Margraviate of Brandenburg

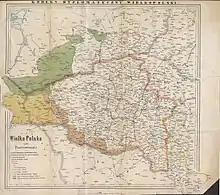
19th-century map of the 13th-century Duchy of Greater Poland of then-fragmented Poland. Territories annexed by Brandenburg from Poland marked in yellow (Lubusz Land) and green (northwestern Greater Poland)

The territorial limits of the original margraviate differed from the area of the current Bundesland Brandenburg, consisting merely of the Havelland and Zauche regions. In the following 150 years the Ascanians succeeded in winning the Uckermark, Teltow, and Barnim regions east of the Havel and Nuthe, thereby extending the Mark to the Oder River. The ("New March") east of the Oder was acquired gradually through purchases, marriages, and aid to the Piast dynasty of Poland.